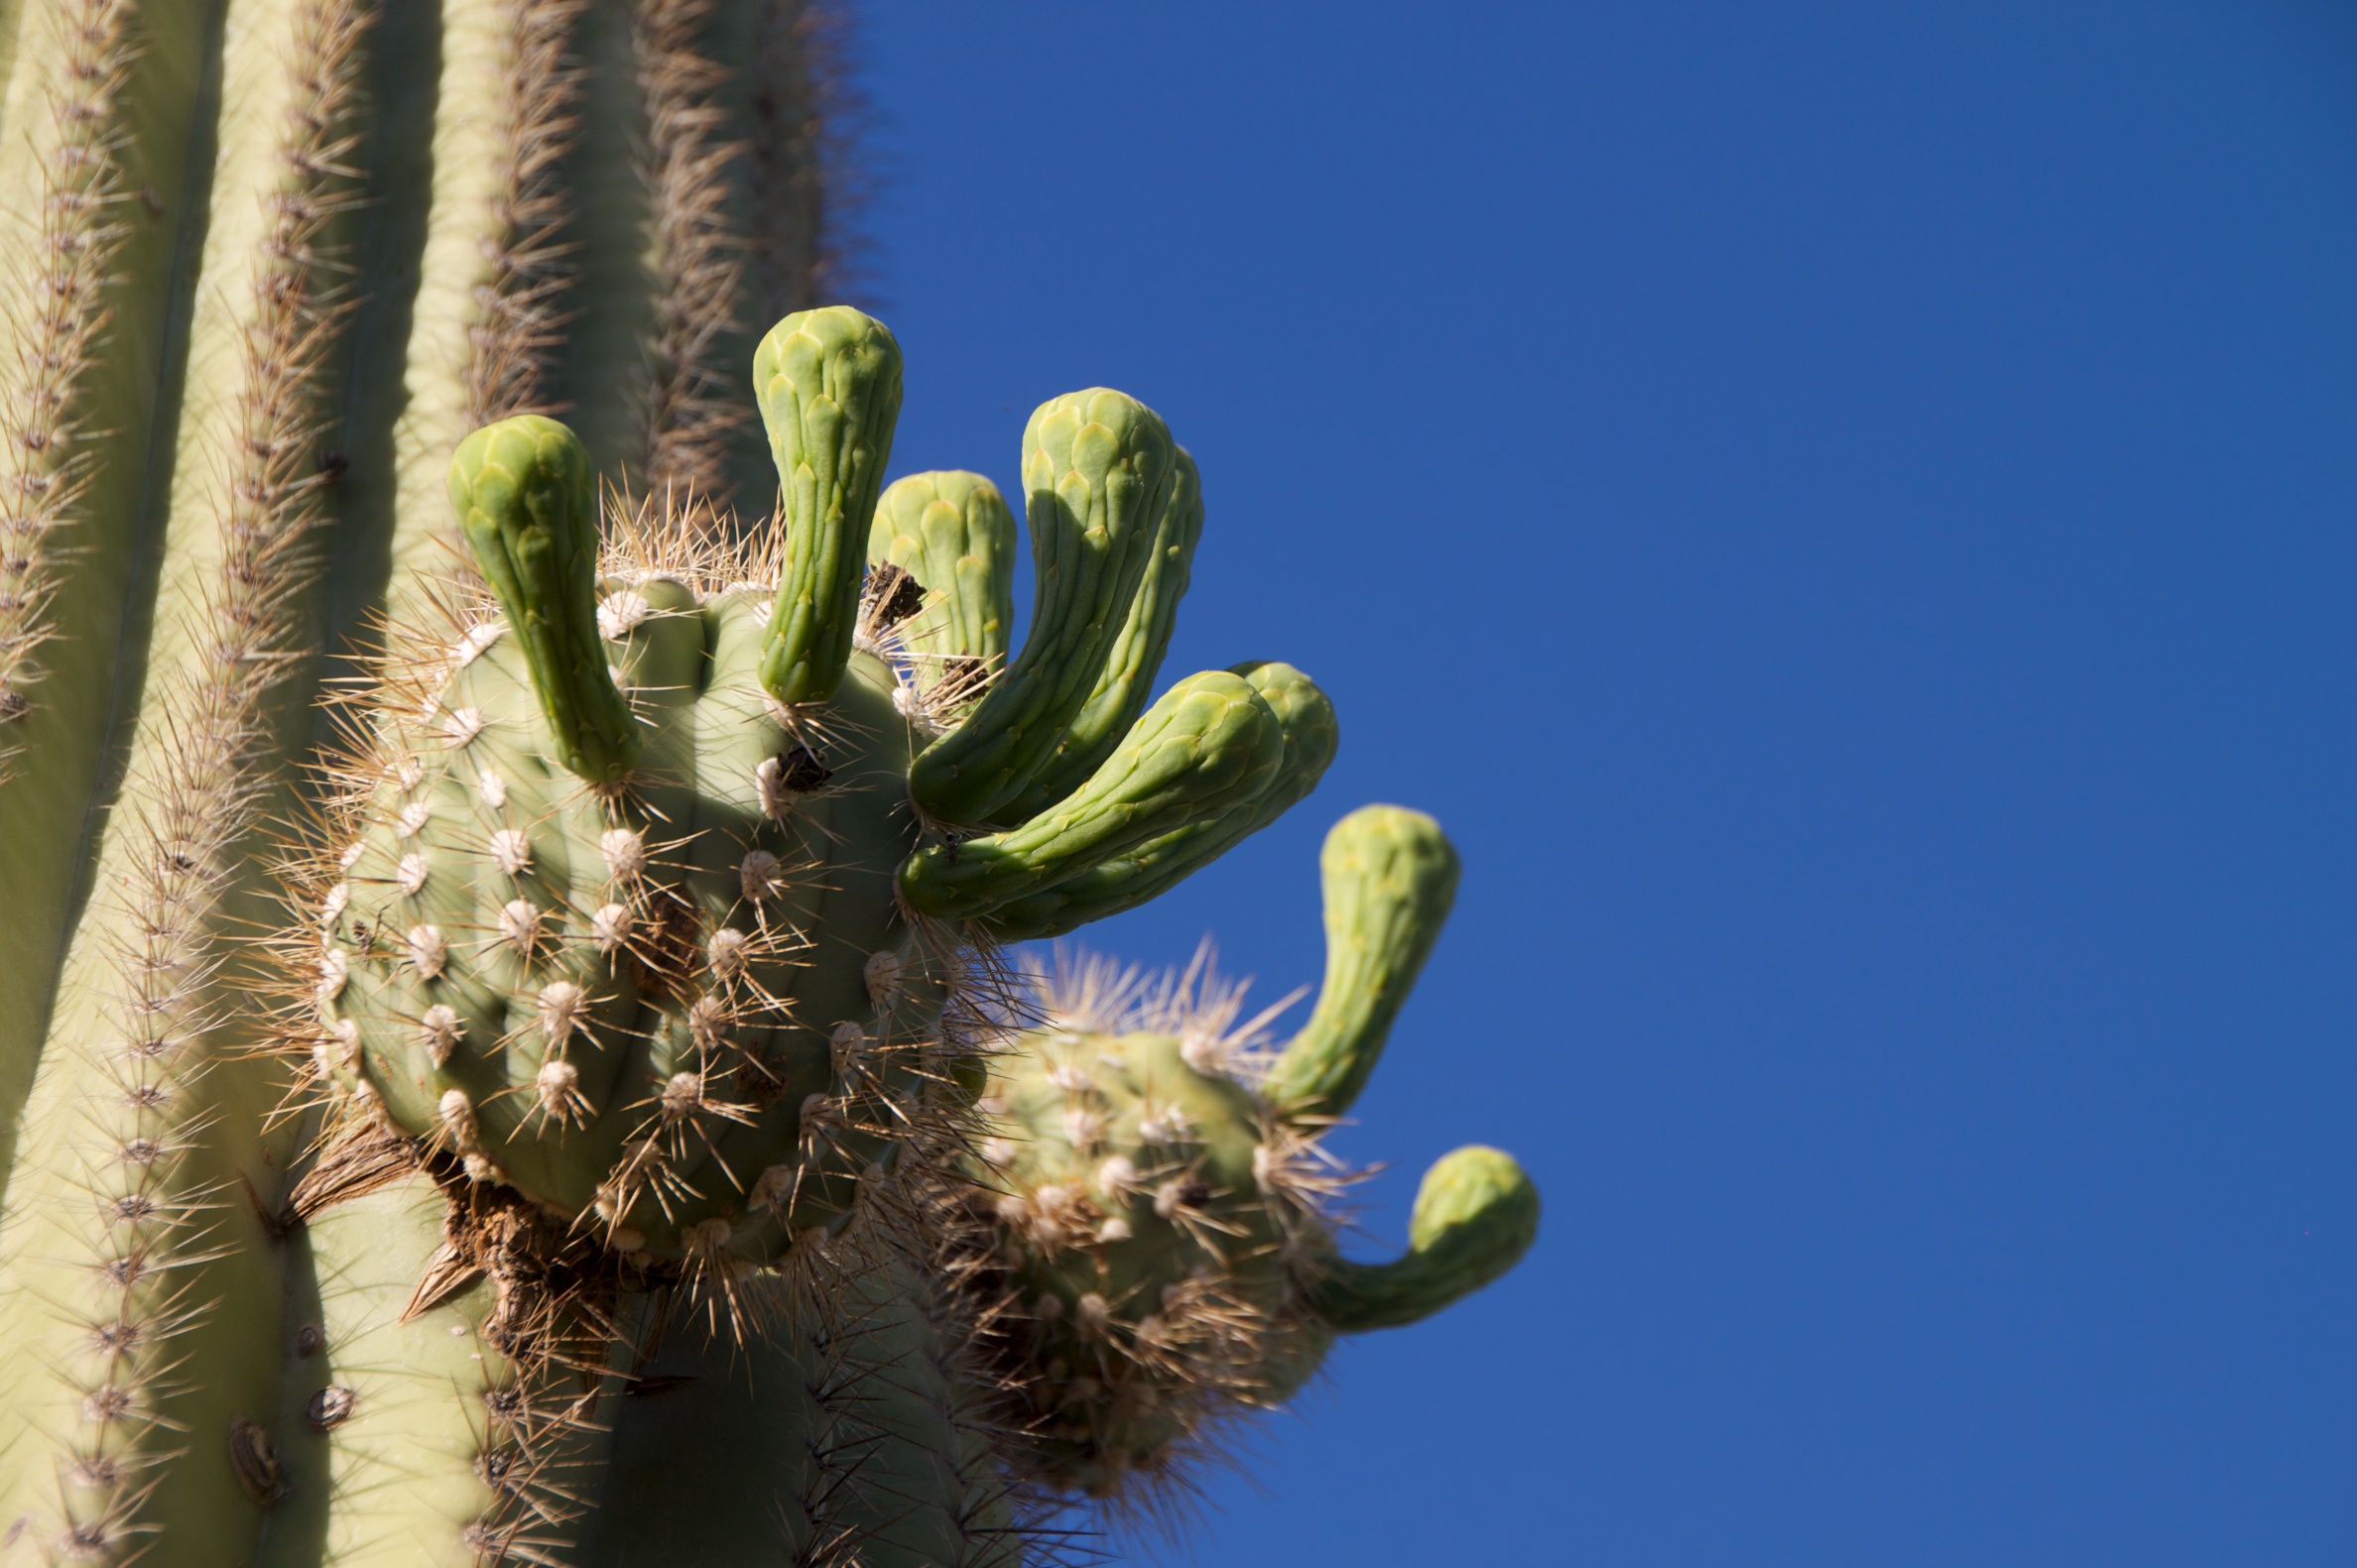
cactus, plant, flower, produce, botany, flora, macro photography, flowering plant, prickly pear, plant stem, land plant, nopal